Tennessee Department of Finance and Administration

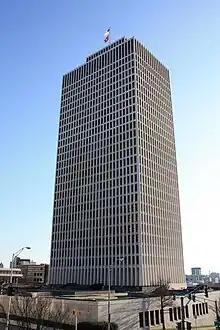
The 21st floor of the Tennessee Tower is where the Department of Finance and Administration's headquarters are located.

The Tennessee Department of Finance and Administration (TDFA) is a state agency of Tennessee. Its headquarters are in the Tennessee Tower in Nashville. Jim Bryson has been commissioner since June 15, 2022.